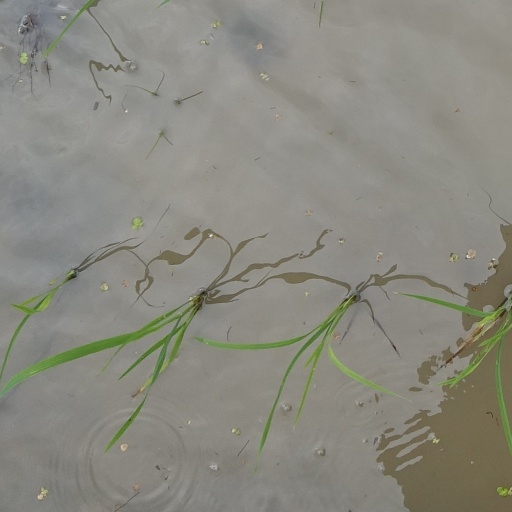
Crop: rice